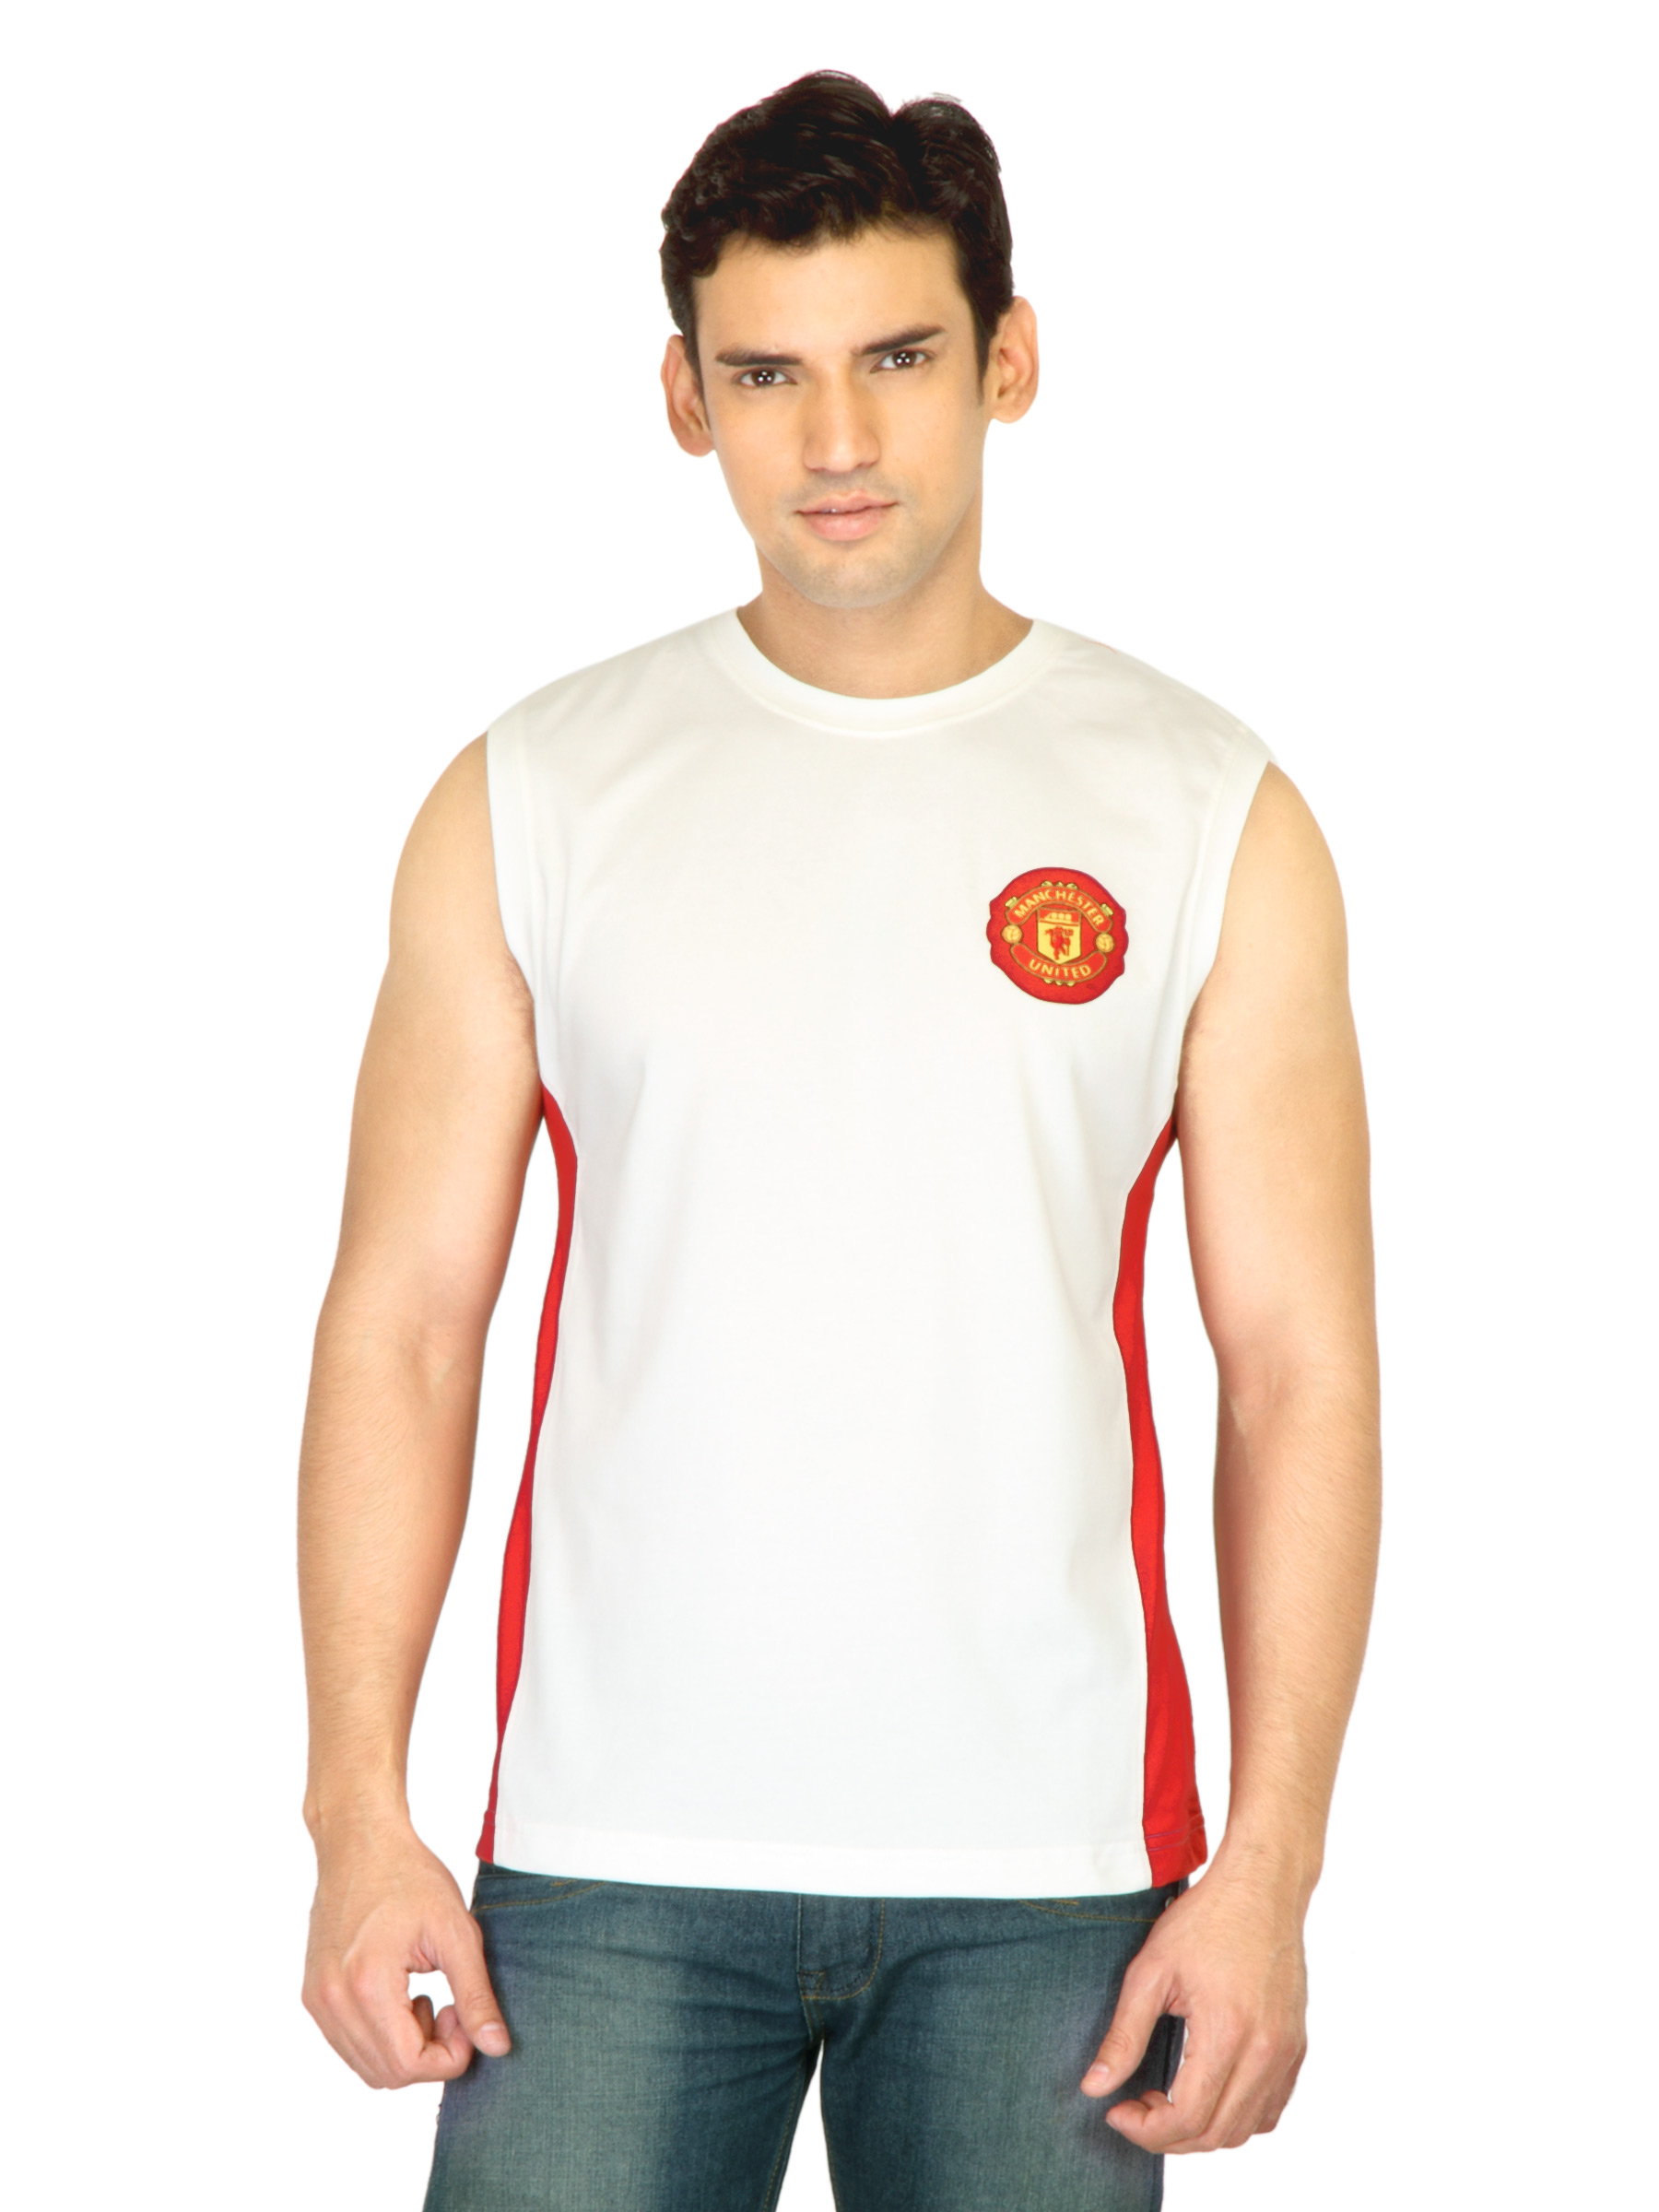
Manchester United Men Solid White Tshirt
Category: Apparel / Topwear / Tshirts
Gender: Men
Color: White
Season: Fall 2011
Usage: Casual